Origins of agriculture in West Asia

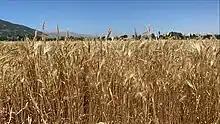
Wheat field in the Bekaa Plain (2021).

In Neolithic studies, the Near East is understood as a region stretching from the Mediterranean Sea to the Zagros, from the Red Sea and the Persian Gulf to the Taurus Mountains, to which Cyprus and Central Anatolia are commonly included, because they participated rapidly in the Neolithization process. This vast region encompasses a great diversity of natural environments and landscapes, grouped into several major zones according to geographical and cultural criteria.